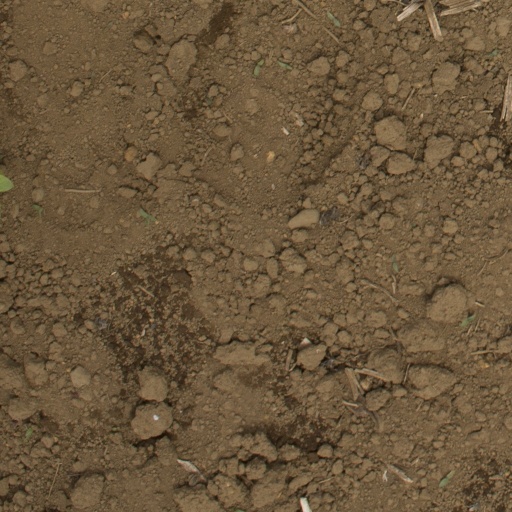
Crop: Jerusalem artichoke